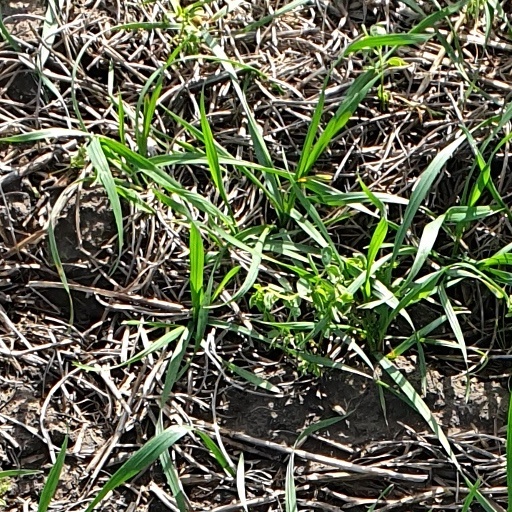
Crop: wheat